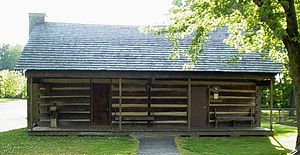
Davy Crockett / Politiker
Davy Crocketts sidste hjem i Gibson County, Tennessee
David Stern Crocket, populært kaldet Davy Crockett, var en amerikansk soldat, pioner, pelsjæger og politiker.